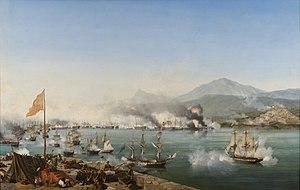
François Charles Hugues Laurent Pouqueville, né au Merlerault le 4 novembre 1770 et mort le 20 décembre 1838 à Paris, est un médecin, diplomate, voyageur et écrivain philhellène français, membre de l'institut de France et membre de la Commission des sciences et des arts qui accompagne l’expédition d’Égypte de Bonaparte. Capturé par des pirates, il est emprisonné à Constantinople, puis, nommé Consul Général de France auprès d'Ali Pacha de Janina par Napoléon Iᵉʳ, il voyage abondamment pendant quinze ans dans la Grèce et les Balkans sous domination turque, et, par ses actions diplomatiques et par ses ouvrages, il contribue activement à la rébellion grecque et à la libération de la Grèce.
Cet article traite de l’histoire de la Grèce contemporaine, aux XIXᵉ et XXᵉ siècles.